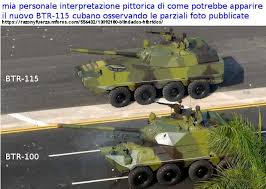
Label: BTR